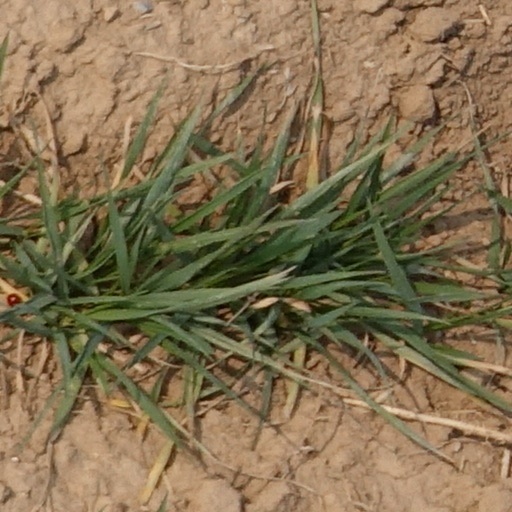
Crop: wheat